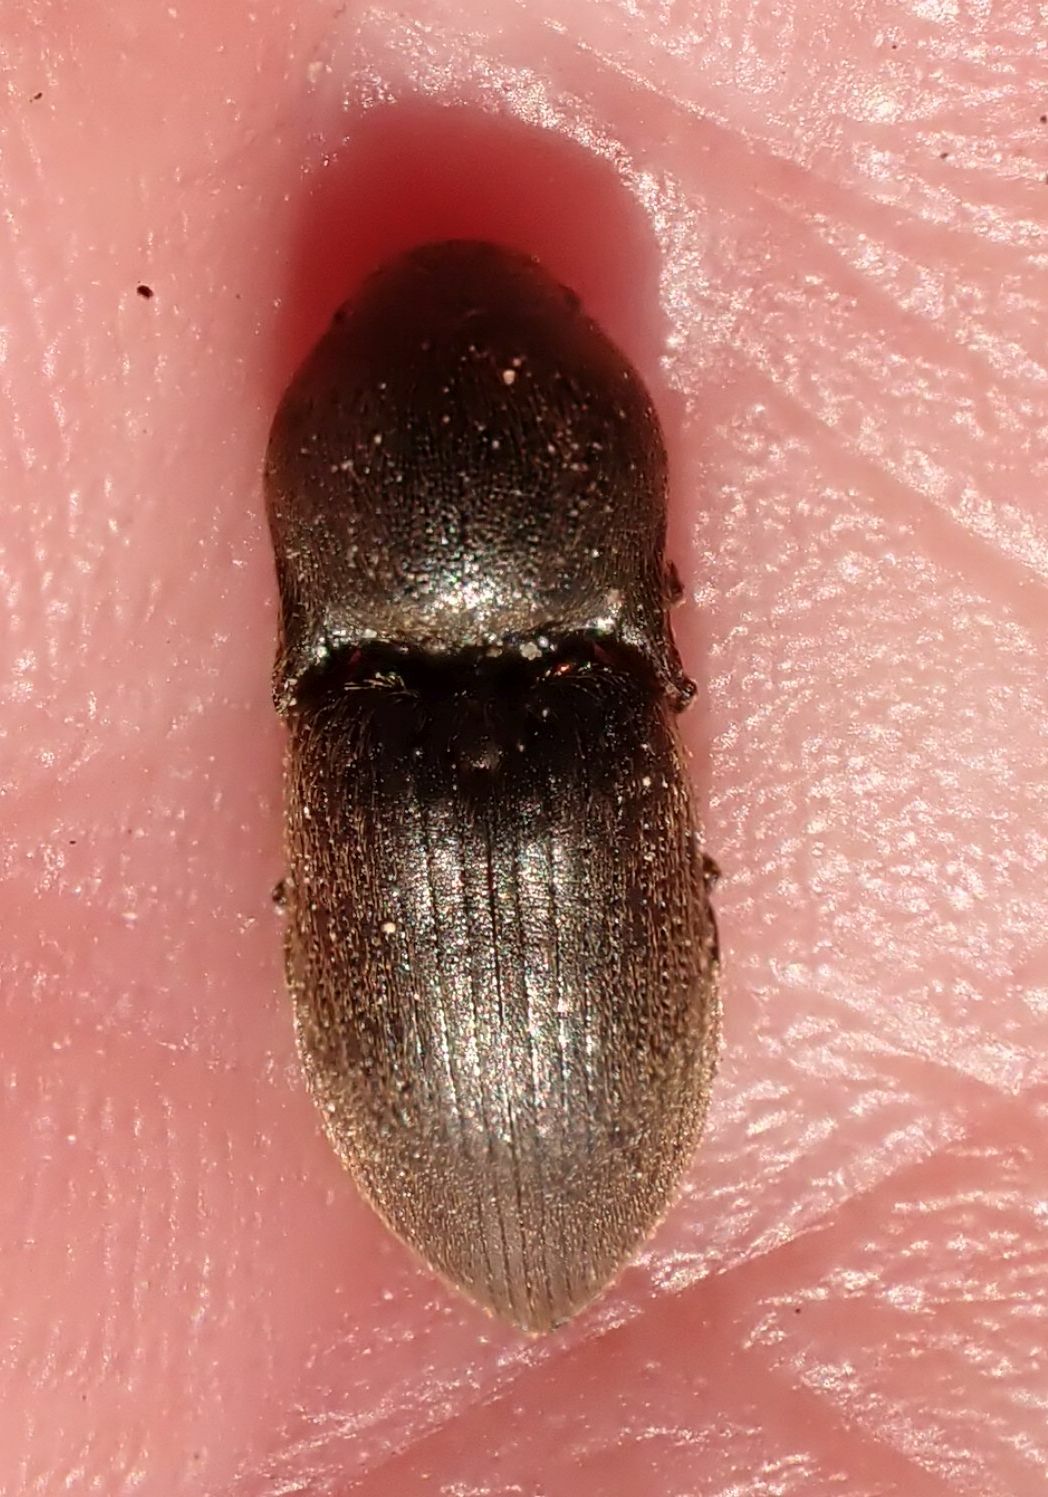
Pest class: clickbeetles_wireworms